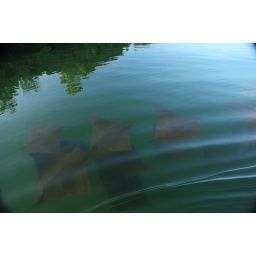
Golden rays swimming by the boat in the bay